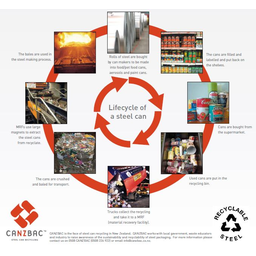
Label: metal